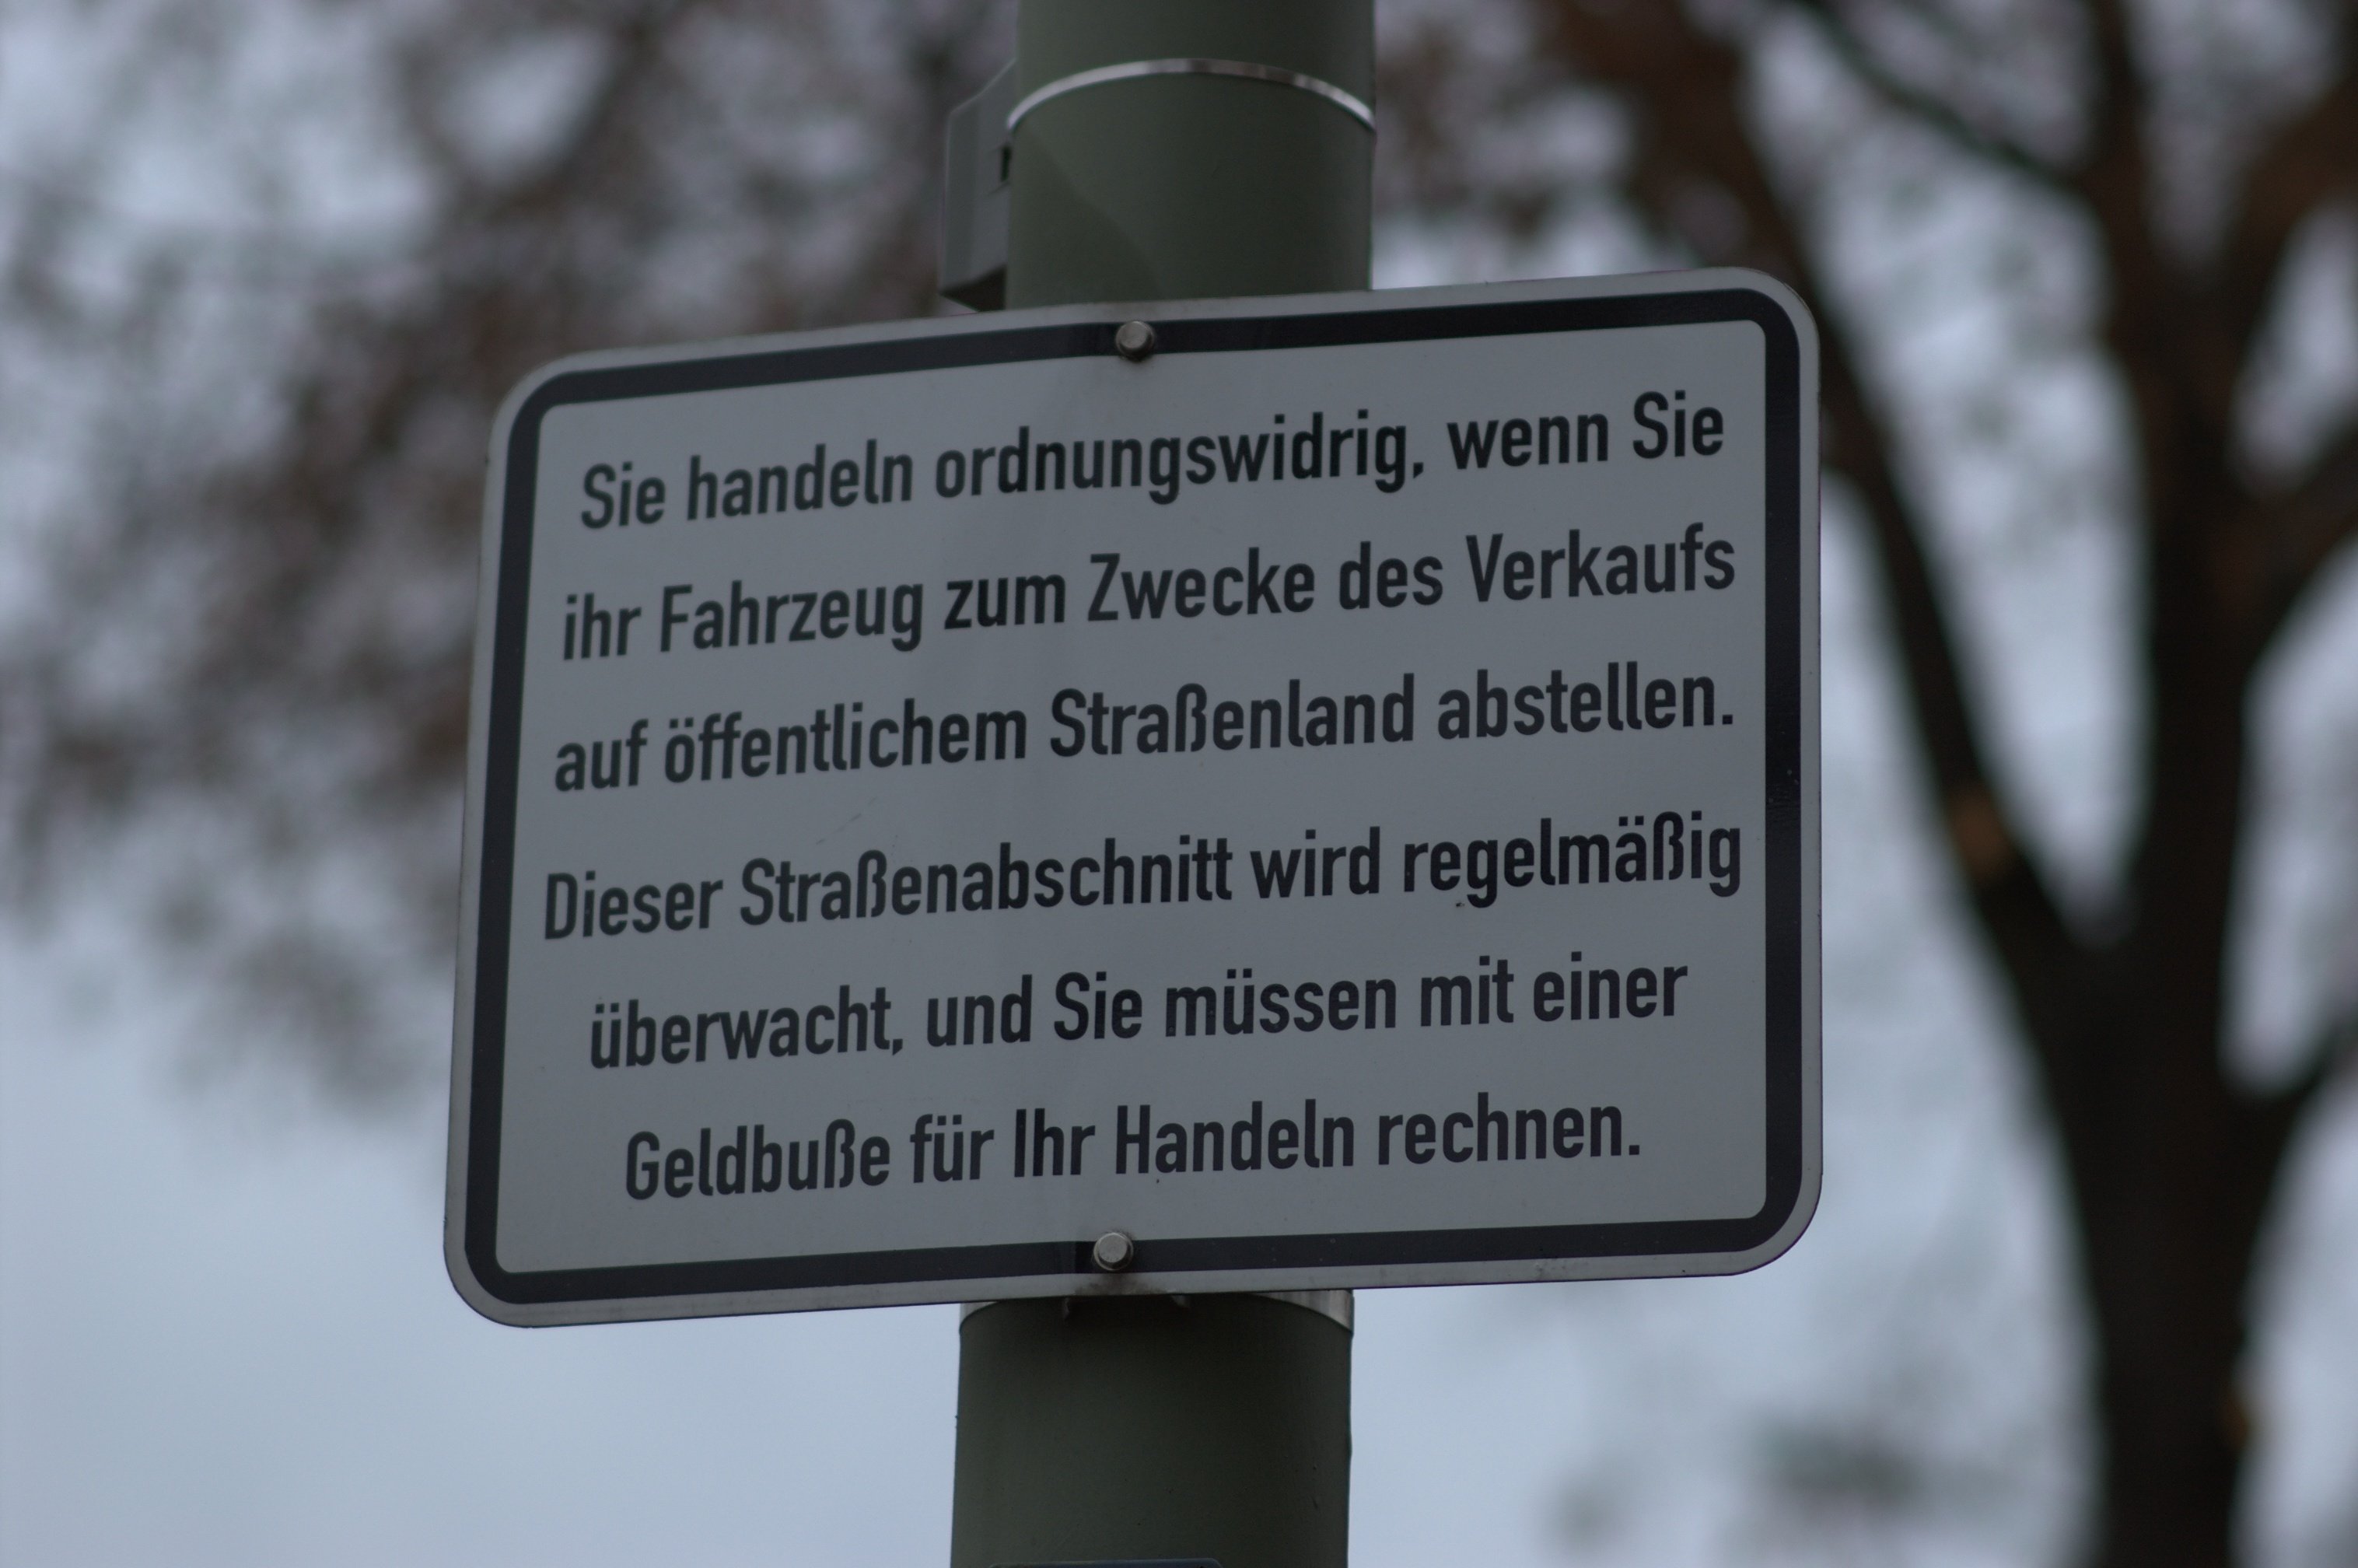
advertising, sign, street sign, signage, lighting, signs, rawtherapee, germany, deutschland, berlin, walimex, samyang, pentax, 85mm, lenstagged, steffenzahn, k100d, justpentax, iamflickr, schilder, 85mmf14, walimex85mm, walimexpro8514if, spandau